Kilwinning

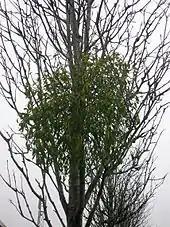
Mistletoe growing on a Rowan tree in Kilwinning town centre. A rare plant in Scotland.

In 1966, Kilwinning fell within the area designated Irvine New Town. Kilwinning rapidly expanded with new estates built on surrounding farm land to meet the planned increase in population.